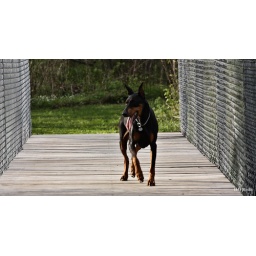
Aryah walking across a small bridge in Nugget Lake County Park in Pierce County Wisconsin.